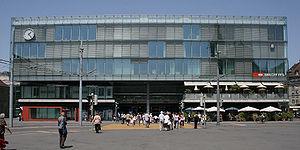
La gare de Berne est une gare ferroviaire suisse située à Berne.